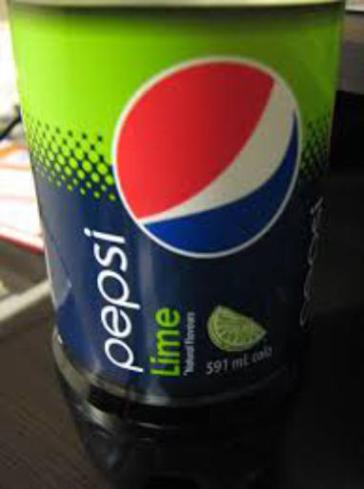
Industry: Food